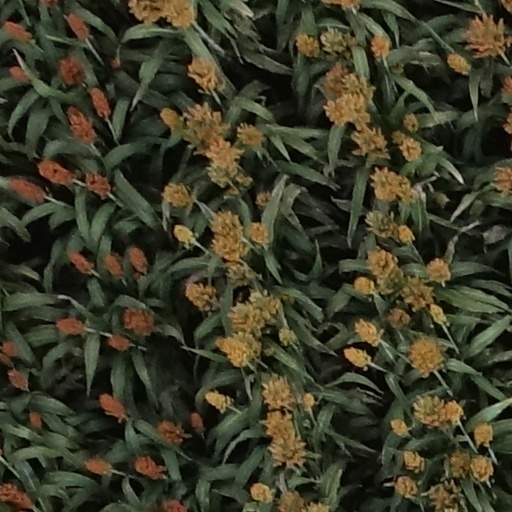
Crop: sorghum